Orson Welles Paul Masson advertisements

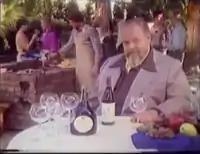
Barbecue

The penultimate time Welles appeared in a television ad in the series, this one had Welles seated at a barbecue, surrounded by young people: